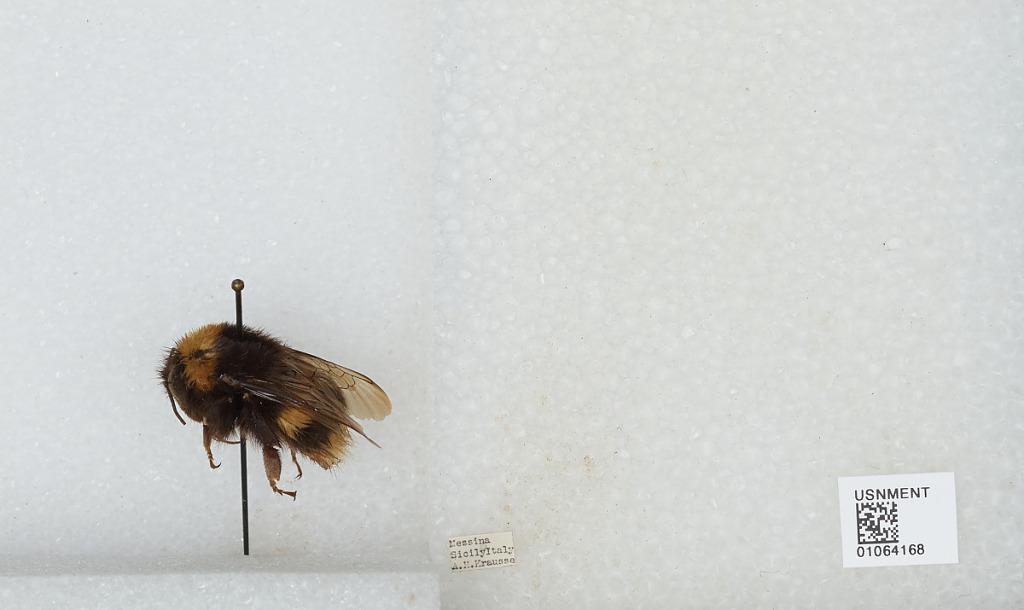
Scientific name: Bombus sp.
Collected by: A. Krausse
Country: Italy
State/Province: Sicily
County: Messina
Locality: Messina